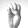
ASL letter: E